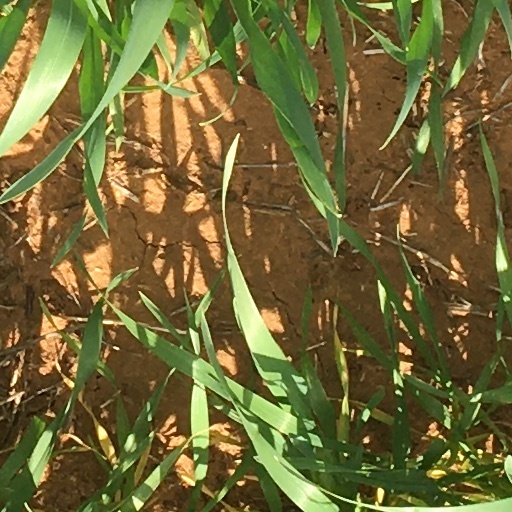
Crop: wheat